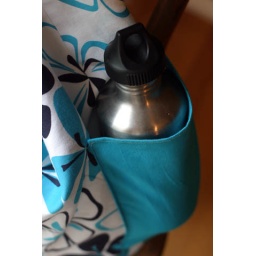
Water bottle in bag